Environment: real
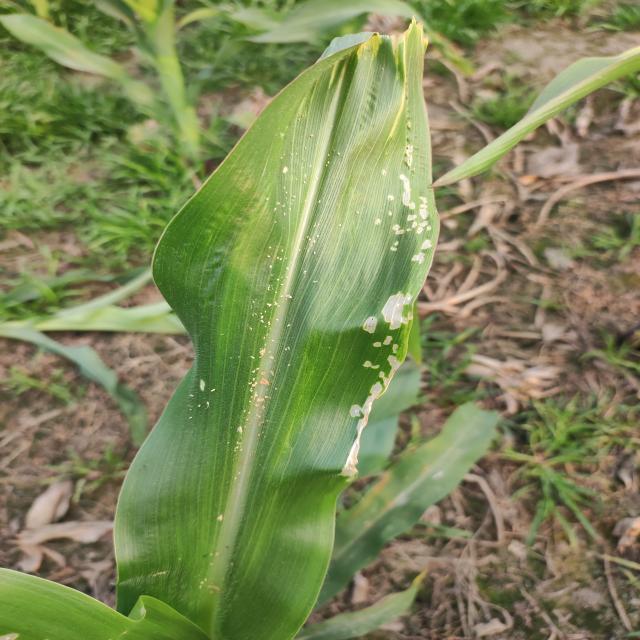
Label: fall_armyworm